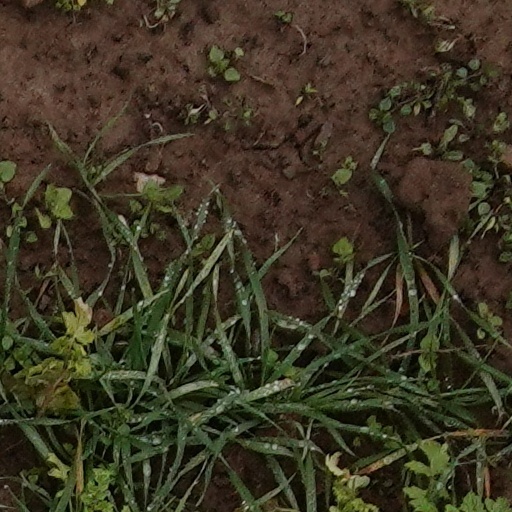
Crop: wheat